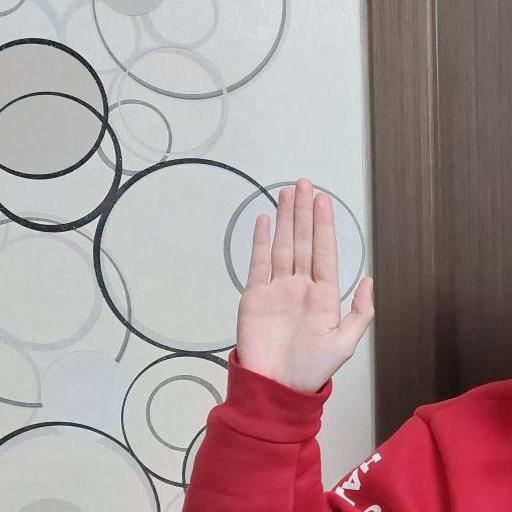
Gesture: stop